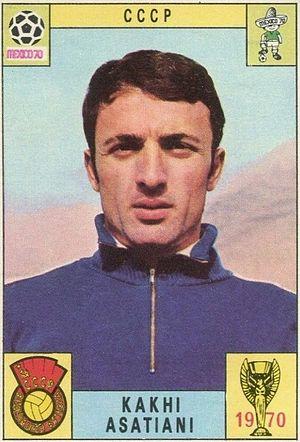
Kakhi Shalvovich Asatiani né le 1ᵉʳ janvier 1947 à Telavi et mort le 20 novembre 2002, est un footballeur et entraîneur géorgien ayant joué pour l'équipe nationale de l'URSS.